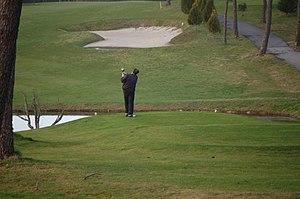
Le terrain de golf de Meis est un parcours de golf de 18 trous, situé à Silván da Armenteira, dans la commune de Meis dans la province de Pontevedra en Espagne. Conçu par Antonio Grande, il a été inauguré le 17 mai 2000. Il est géré par la Fondation Monte Castrove et se trouve à 14 km de Pontevedra.